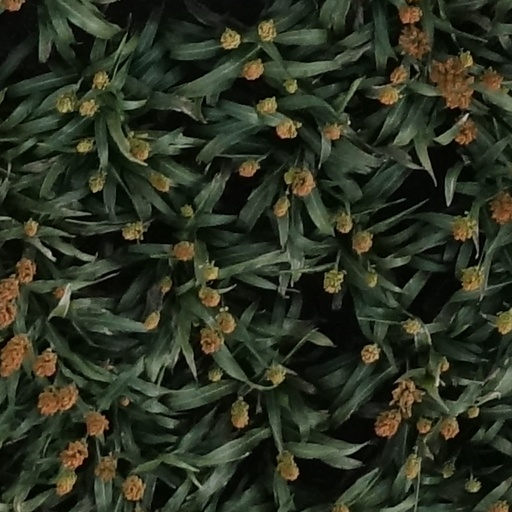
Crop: sorghum